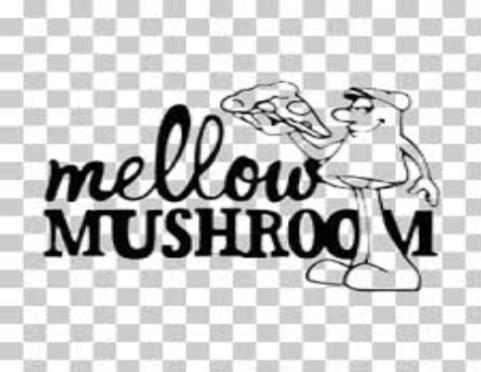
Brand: mellow mushroom
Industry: Food